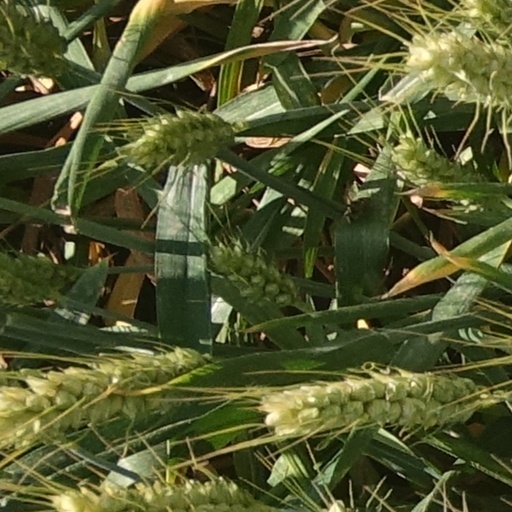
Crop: wheat